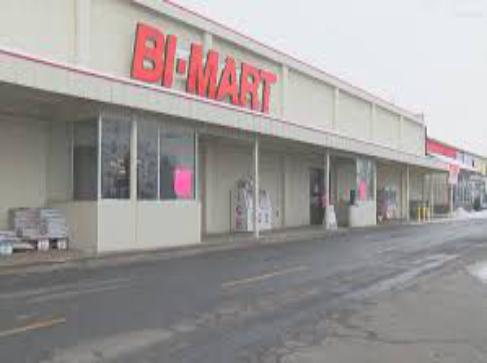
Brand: Bi-Mart
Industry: Transportation